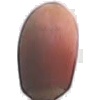
Label: hazelnut